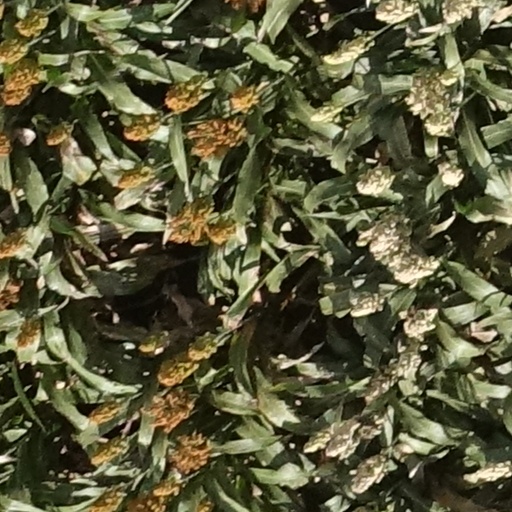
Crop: sorghum